Newport Pagnell

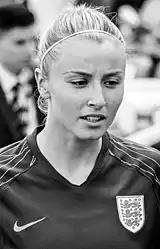
Leah Williamson, 2019

There are two tiers of local government covering Newport Pagnell, at parish (town) and unitary authority level: Newport Pagnell Town Council and Milton Keynes City Council. The town council has its offices and meeting place at 80 High Street. In City Council elections, the town is divided between the Newport Pagnell South, and Newport Pagnell North and Hanslope wards.